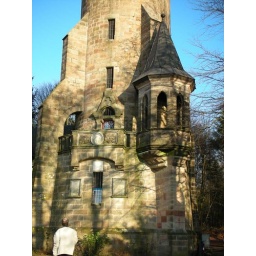
a tower on a hill in Marburg we drove up to